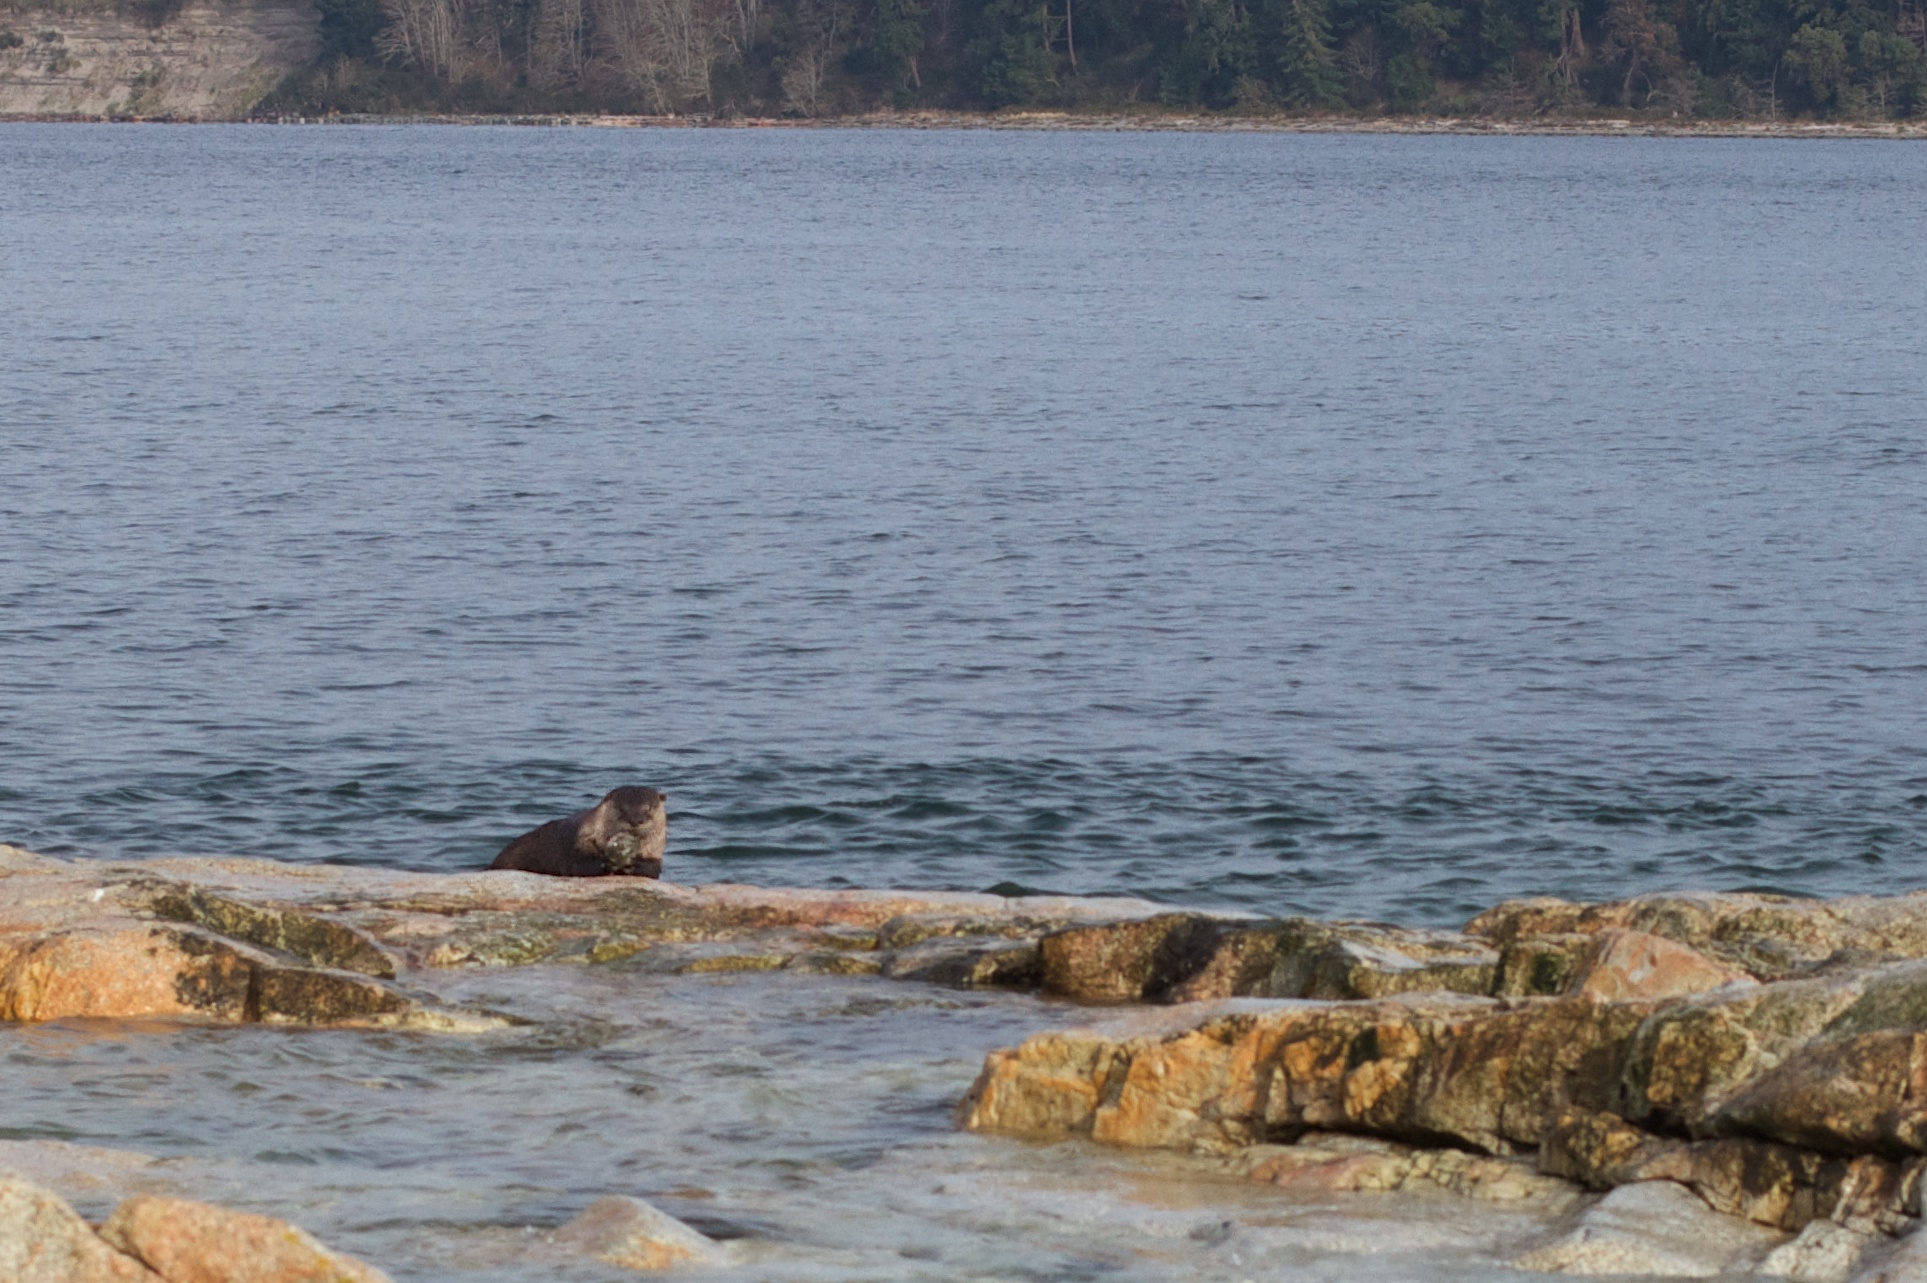
sea, coast, rock, shore, wave, lake, bay